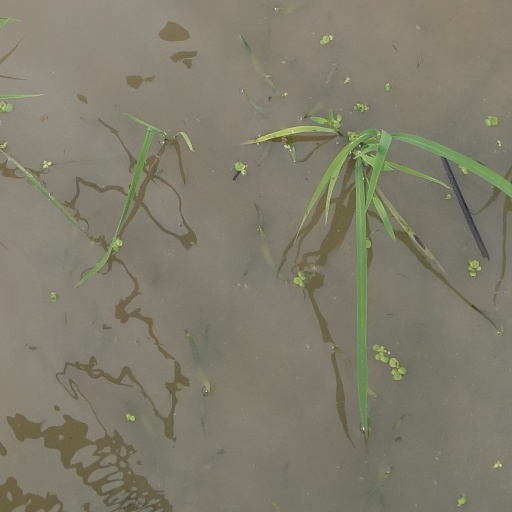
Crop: rice